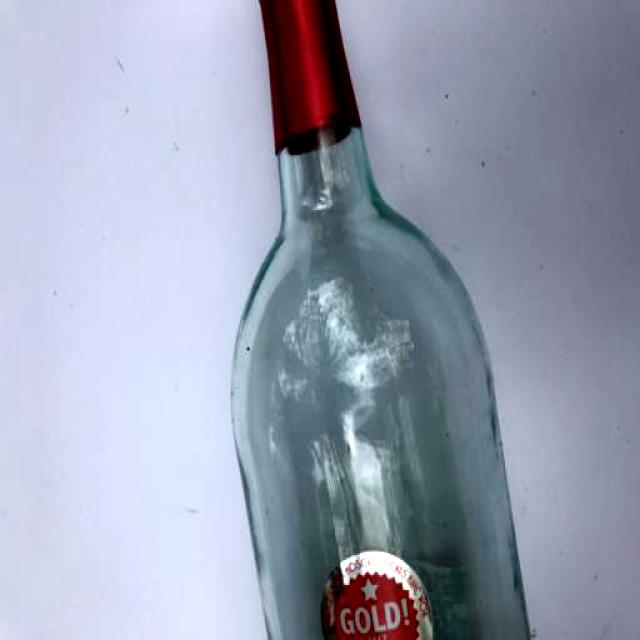
Label: Glass